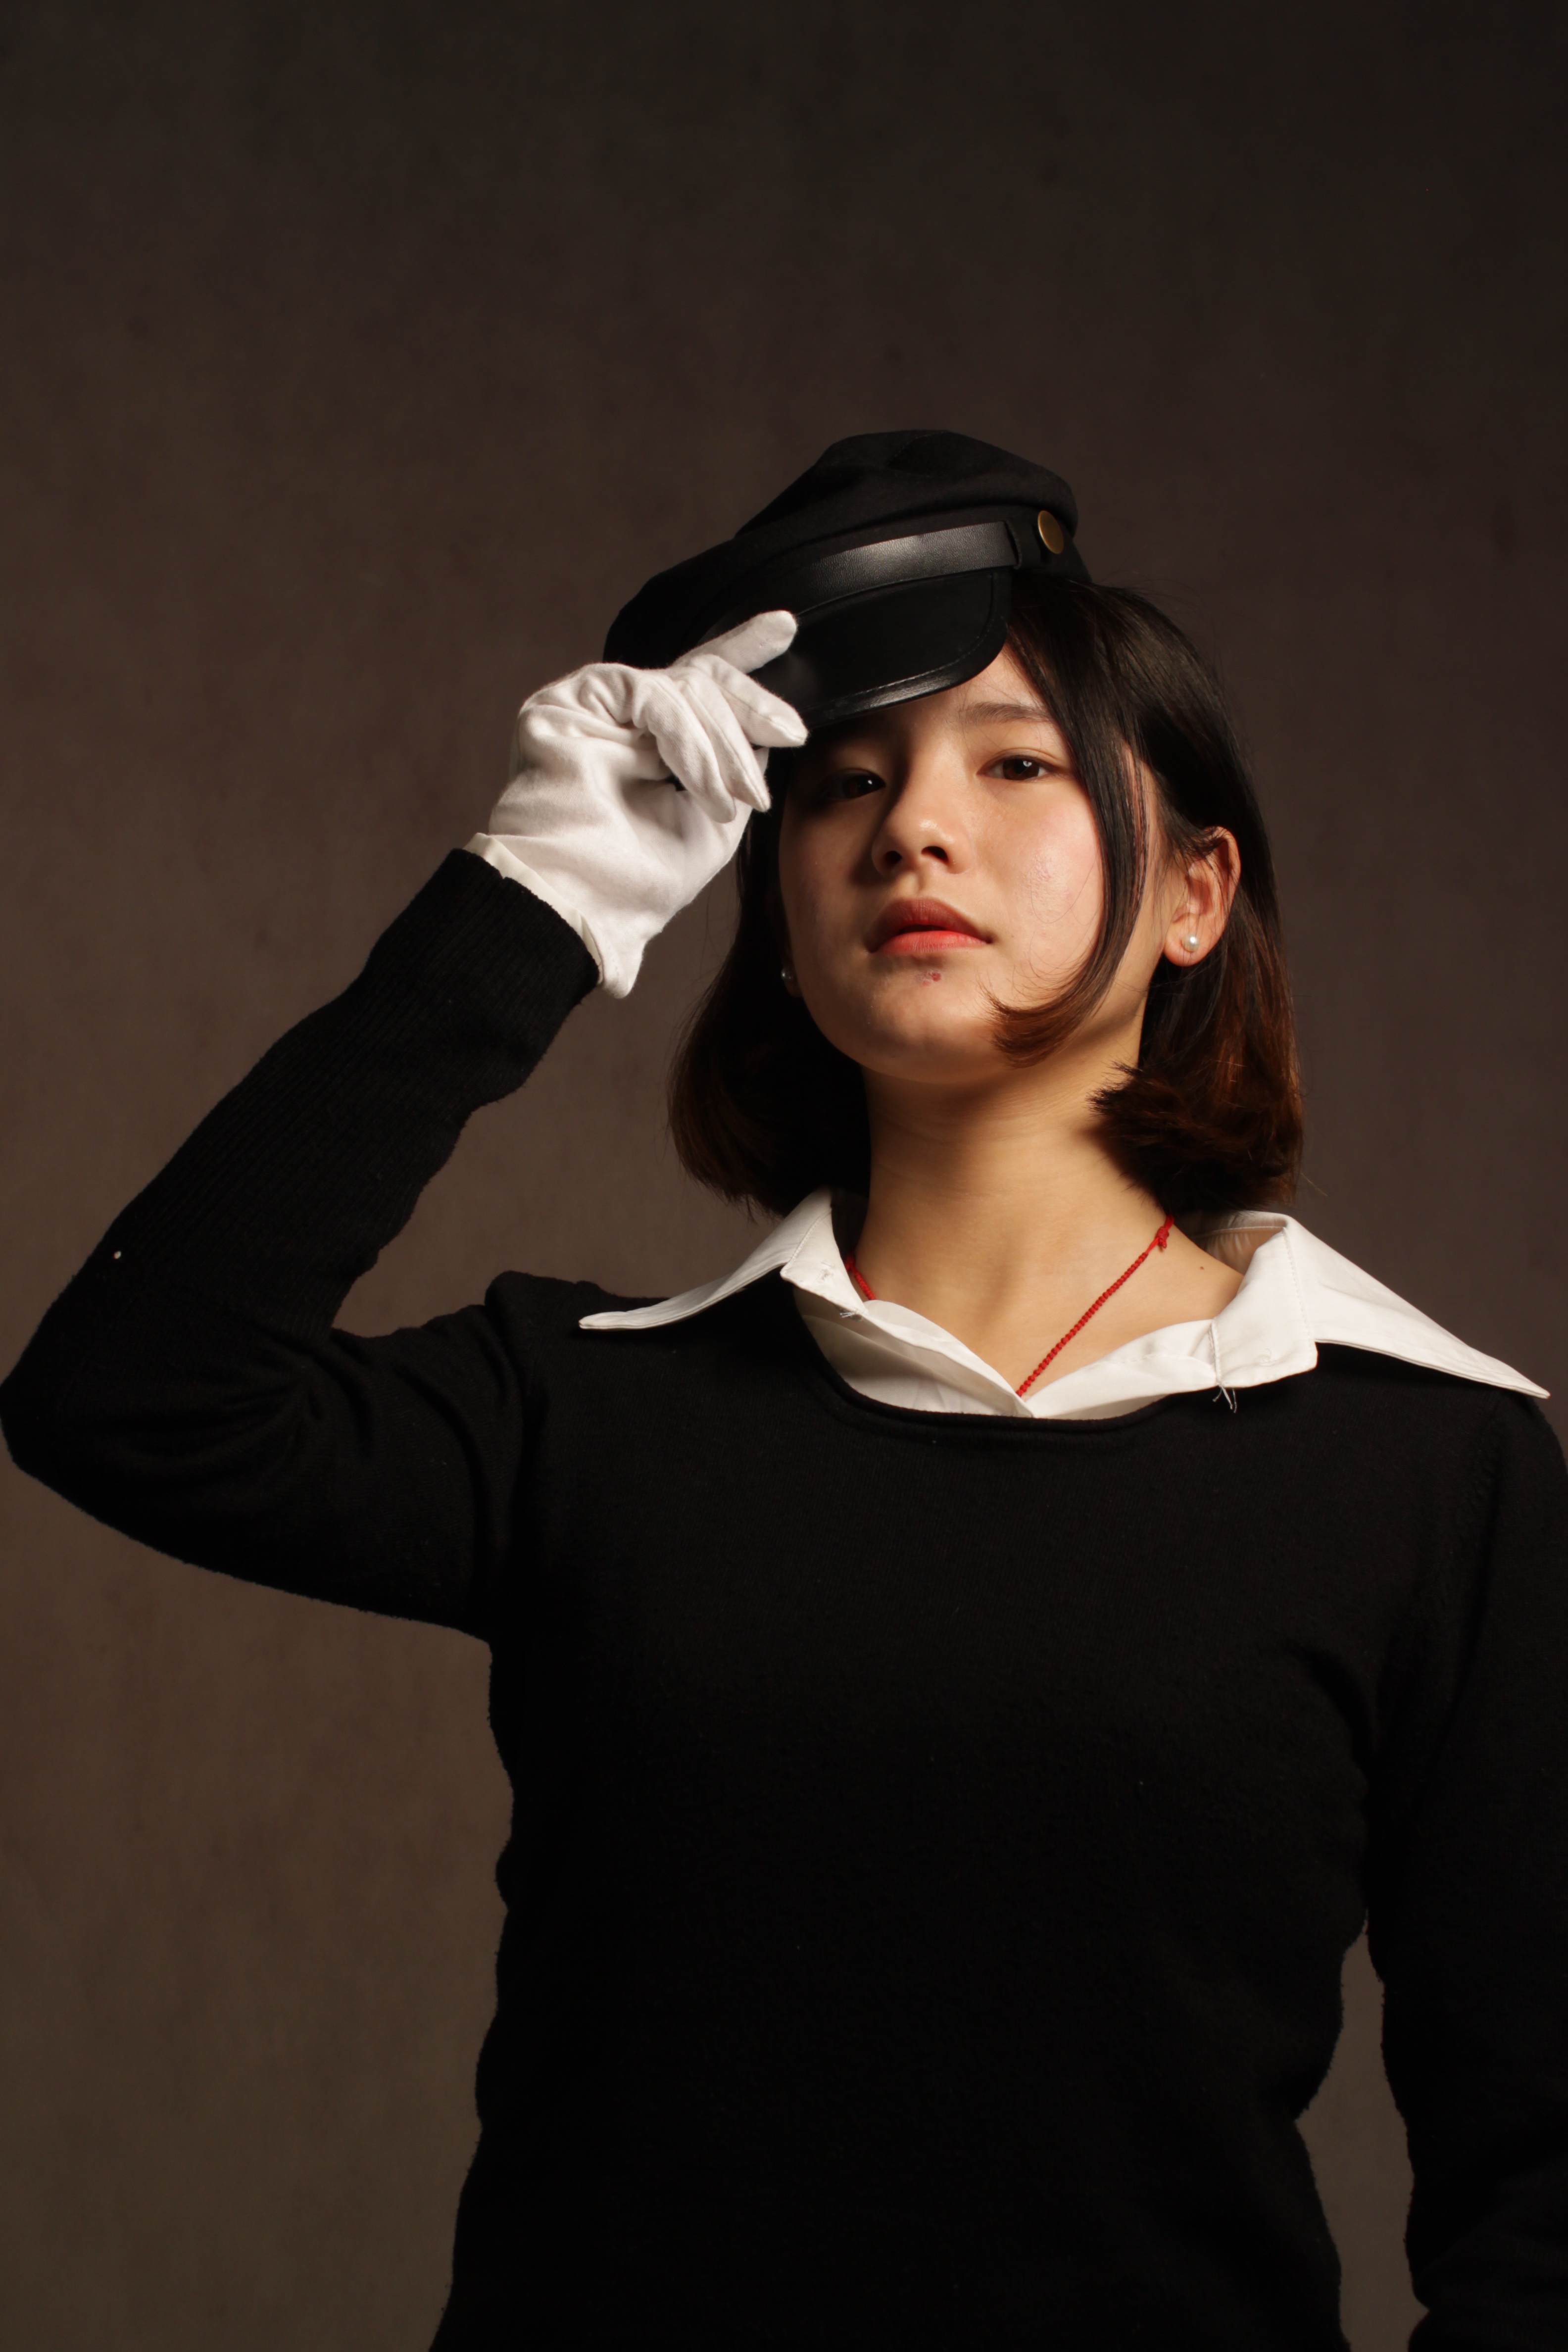
person, woman, portrait, model, indoor, fashion, clothing, black, lady, hairstyle, beauty, costume, photo shoot, high cold, mime artist